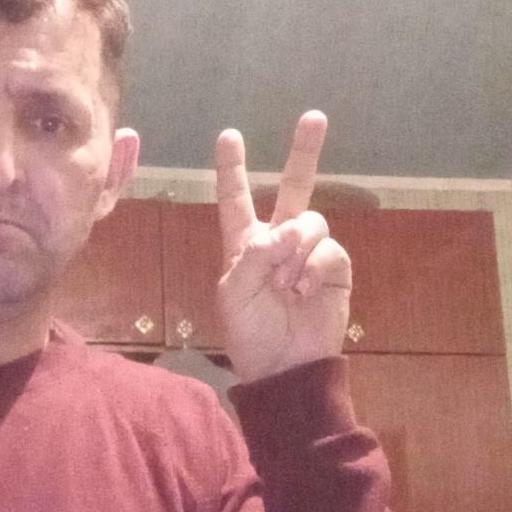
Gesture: peace